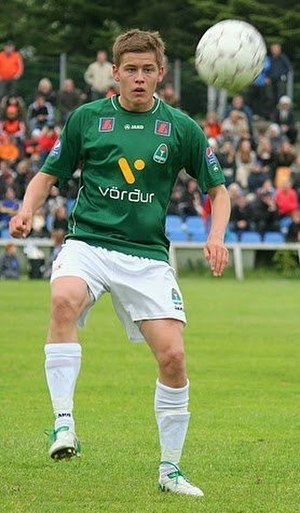
Alfreð Finnbogason
Alfreð Finnbogason er en islandsk fodboldspiller som spiller for FC Augsburg og for Islands fodboldlandshold som angriber. Han var en del af den islandske trup til både EM 2016 i Frankrig og VM 2018 i Rusland.